Garden County, Nebraska

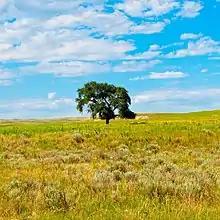
Lone tree on the prairie, on Rt 92 near Lisco

As of the 2000 United States Census, there were 2,292 people, 1,020 households, and 658 families in the county. The population density was . There were 1,298 housing units at an average density of . The racial makeup of the county was 98.34% White, 0.13% Black or African American, 0.26% Native American, 0.26% Asian, 0.52% from other races, and 0.48% from two or more races. 1.44% of the population were Hispanic or Latino of any race. 43.5% were of German, 10.0% Irish, 9.6% American and 9.2% English ancestry.